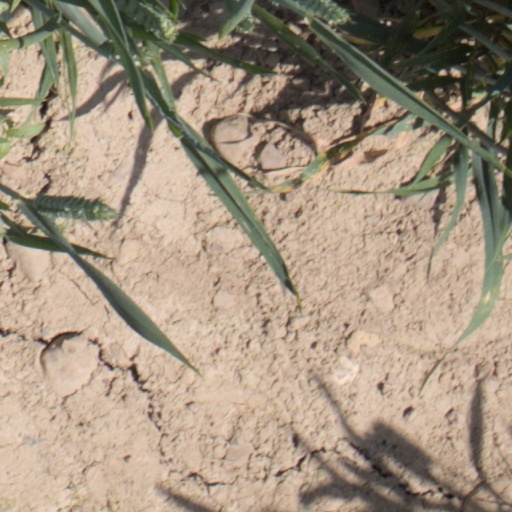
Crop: wheat